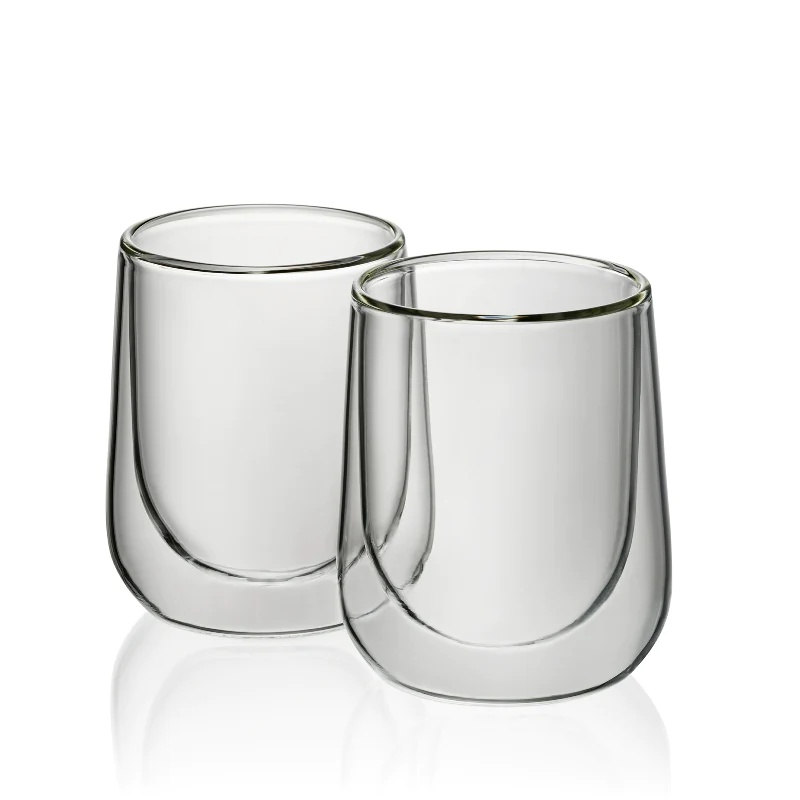
Kela Cappuccino Glass Fontana 2pcs
Description Cappuccino Glass Fontana Set of 2 Double Wall Borosilicate Glass 9,5cm h, 7,5cmØ 180ml Product details Colour Transparent Size H 9.5 cm Contents 180 ml Diameter 7.5 cm Materia Glass Range Fontanacoffee
Brand: Kela
Category: Home & Garden > Kitchen & Dining > Tableware > Drinkware > Drinkware Sets